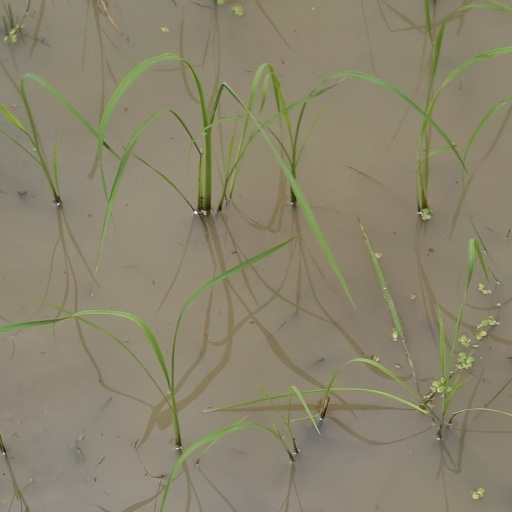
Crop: rice